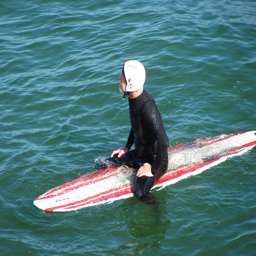
Someone sitting on a surf board in the ocean.
Man sitting on surfboard in open water wearing wet suit.
A man with a helmet is on a surfboard
A person sits on a surfboard in the water.
this is a man on a board in the water